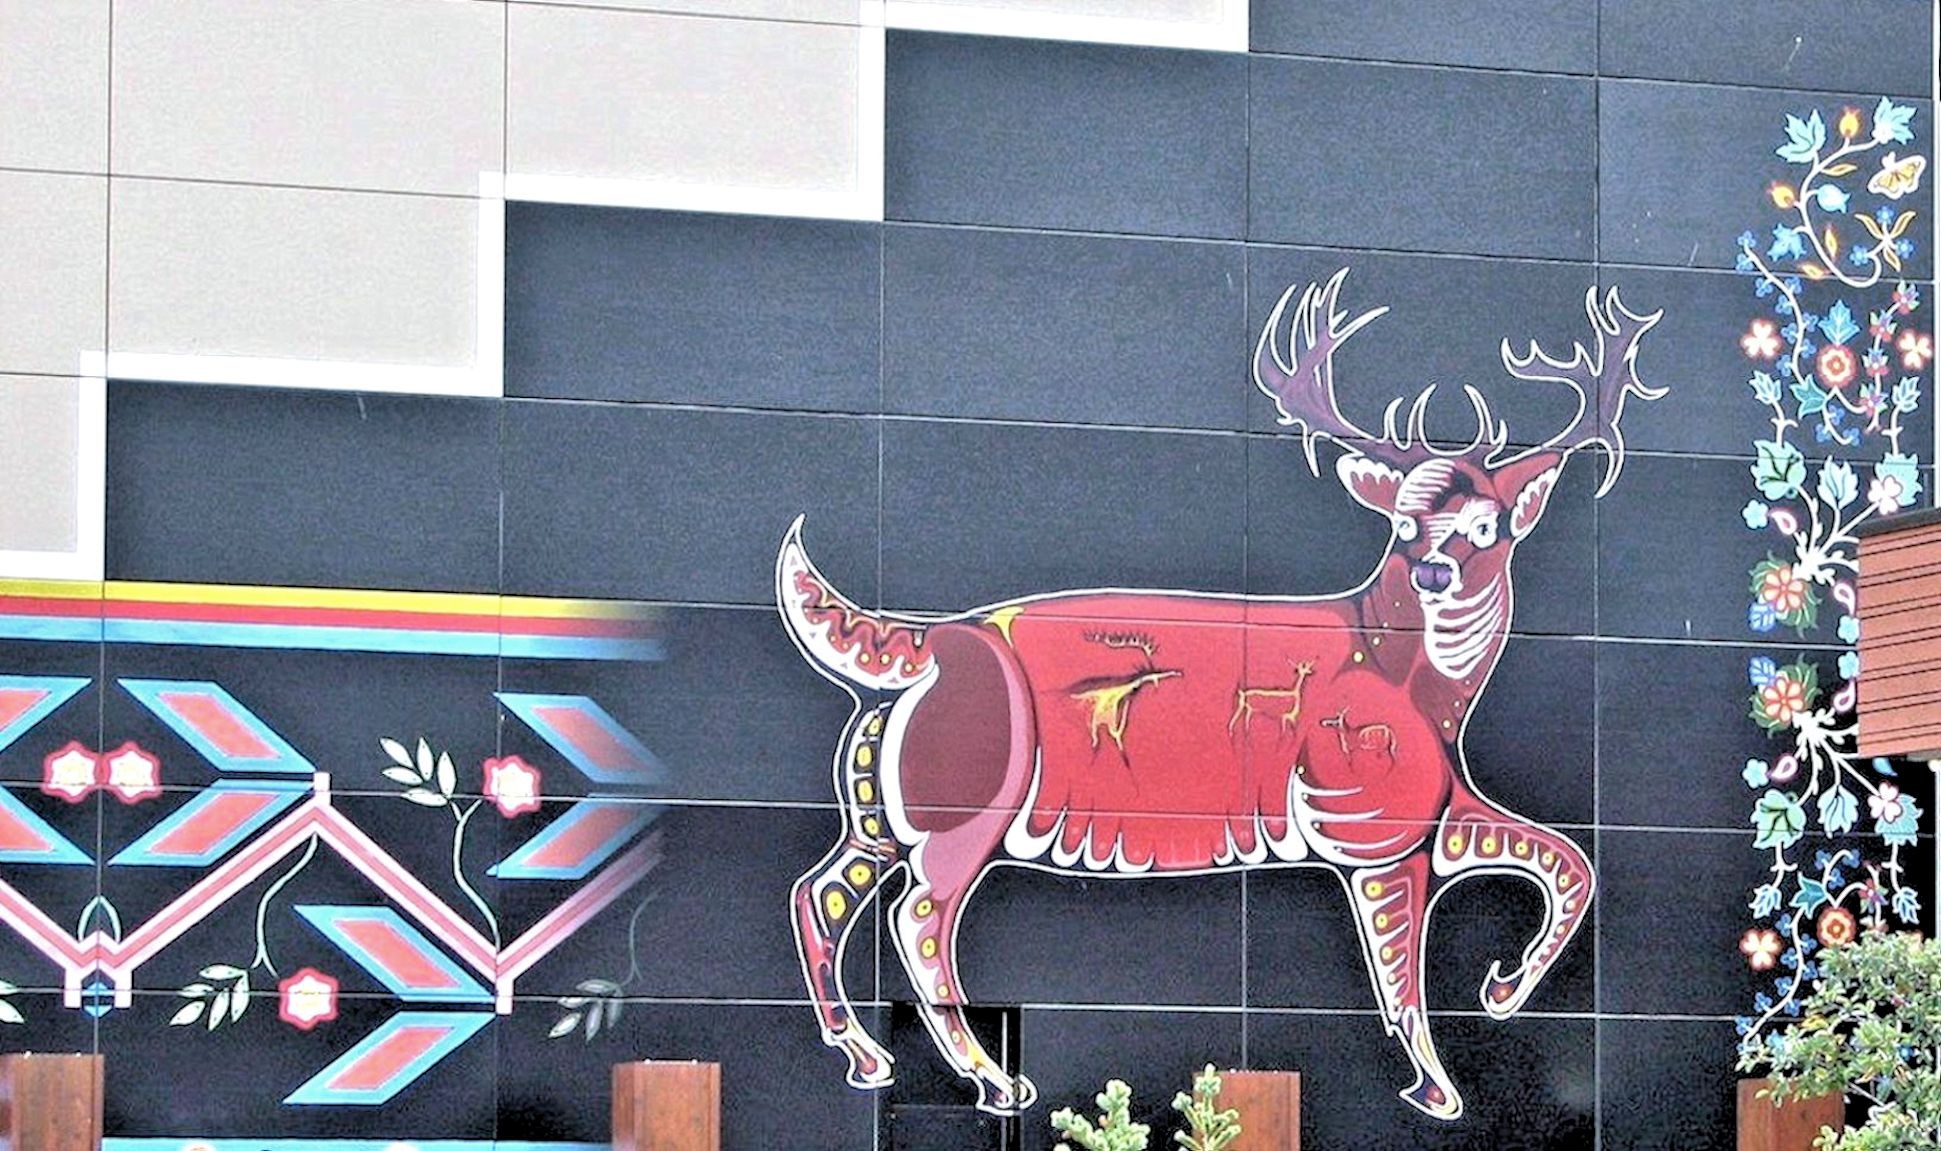
wall, graffiti, painting, street art, art, canada, caribou, mural, modern art, building art, native indian art